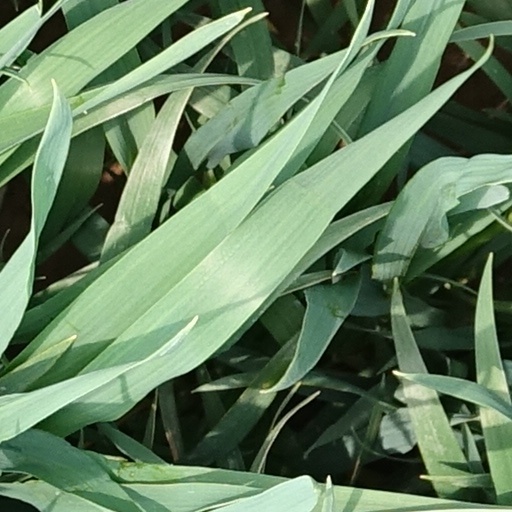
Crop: wheat